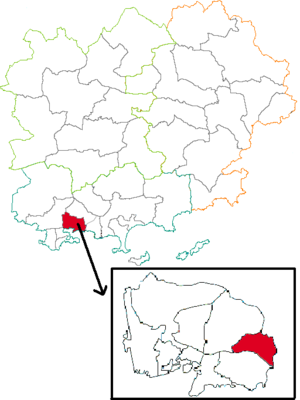
Situation du canton dans le département du Var (83), France
Le canton de Toulon-9 est un ancien canton français situé dans le département du Var et la région Provence-Alpes-Côte d'Azur.